Calvin University

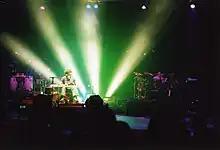
Ben Harper and the Innocent Criminals live at Calvin College, 2000

Calvin is also notable for its extensive concert series. Before each concert, Calvin hosts a question and answer session with students and the artist. These sessions are meant to give artists a way to converse with students about their music and art. Calvin has hosted a variety of acts including: Fun., Switchfoot, Death Cab for Cutie, Sufjan Stevens, MuteMath, Gungor, MGMT, the Soil & the Sun, Twin Forks, Ingrid Michaelson, Home Free, Regina Spektor, Over the Rhine, Anberlin, Jon Foreman, Peter Rollins and David Bazan, Kishi Bashi, All Sons & Daughters, NEEDTOBREATHE, Shad, Miracles of Modern Science, Diego Garcia, San Fermin, The Brilliance, Delorean, Pop Scholars, Okkervil River, The Head and The Heart, The National, Julianna Barwick, Lone Bellow, The Milk Carton Kids, Lily & Madeleine, and Lecrae. The January Series also offers a wide selection of authors, singers, and musicians.